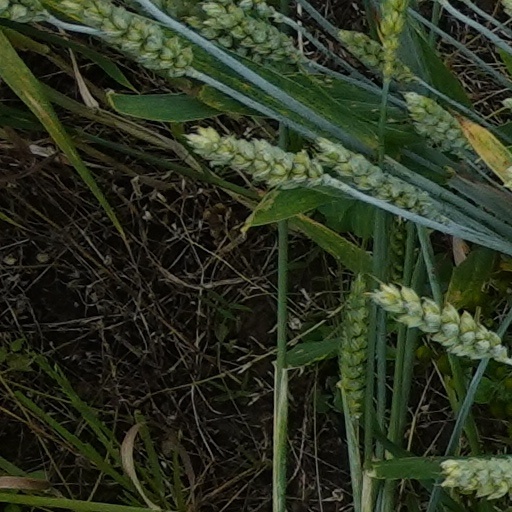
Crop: wheat